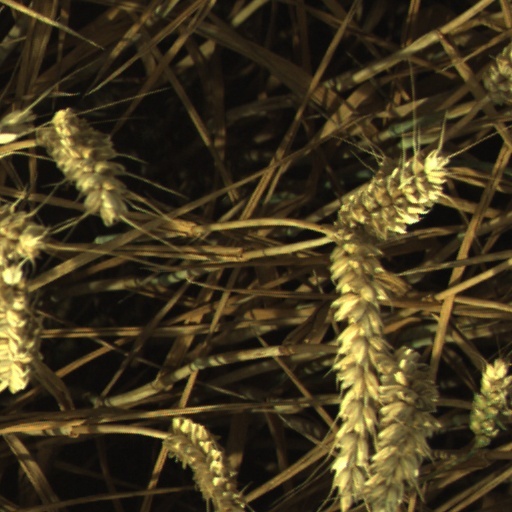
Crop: wheat